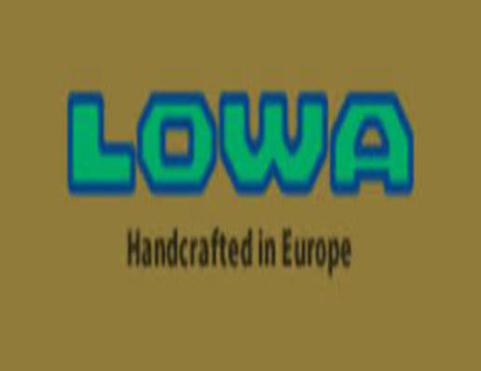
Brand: lowa
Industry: Sports